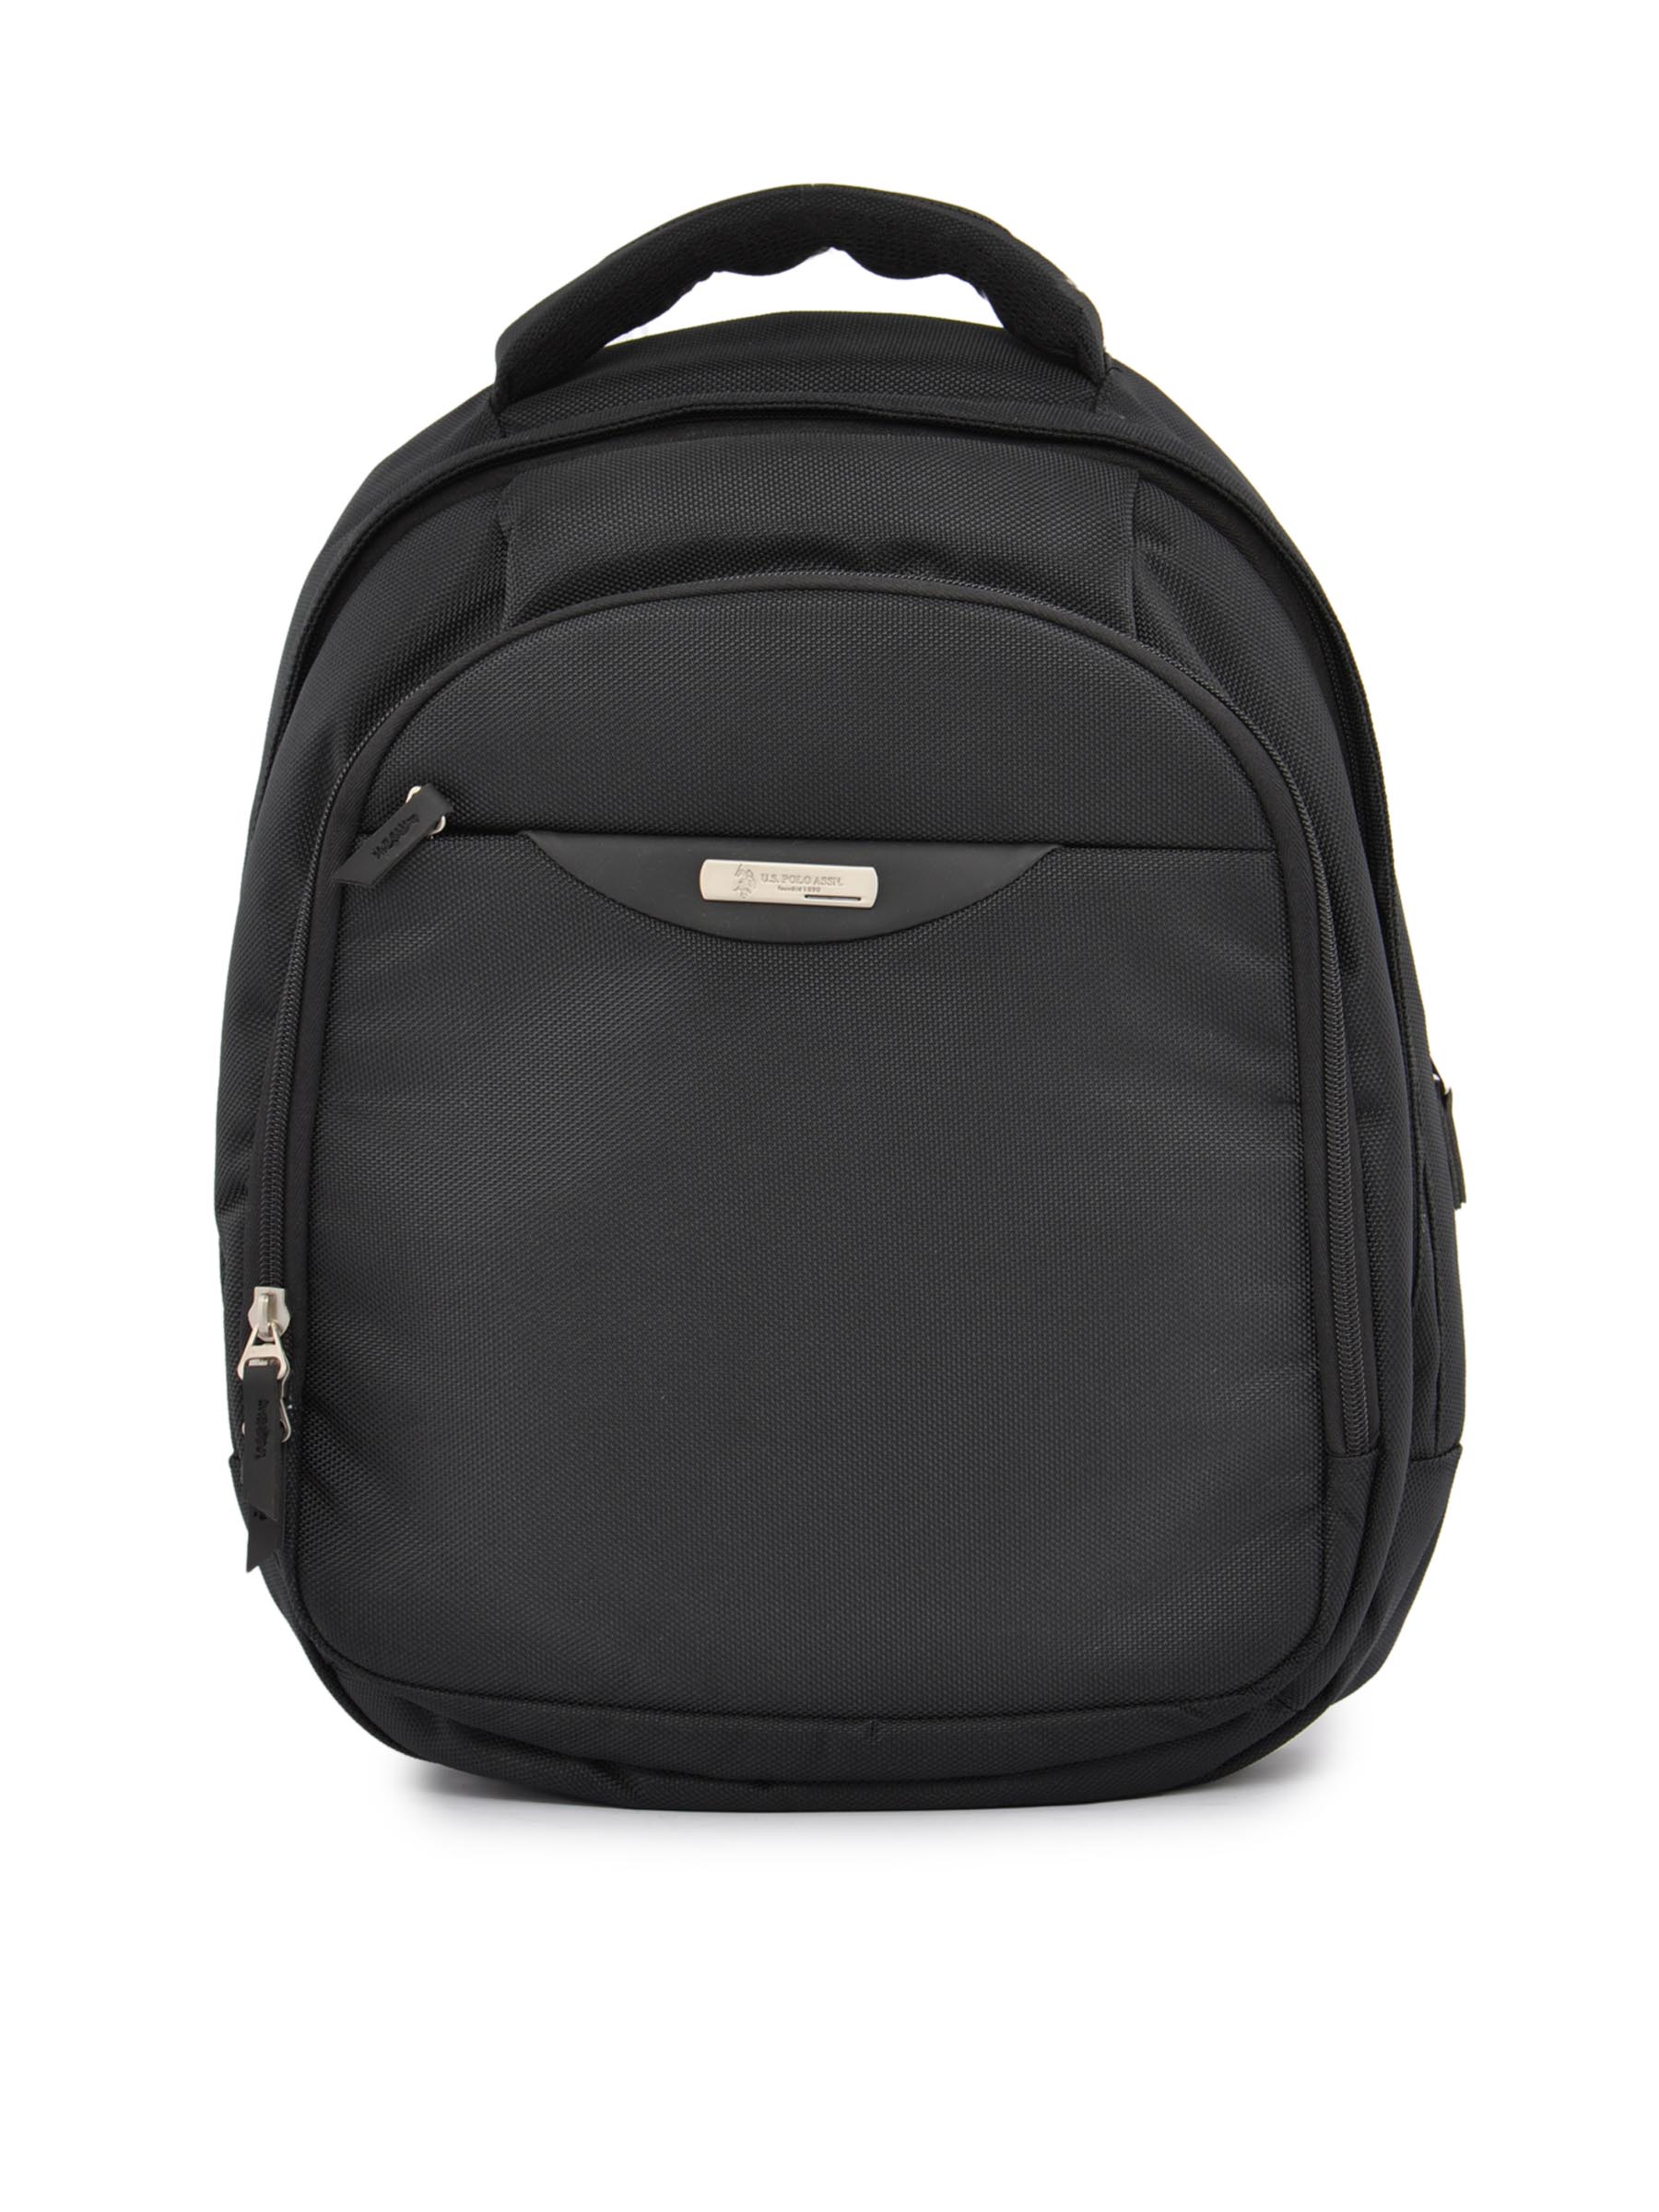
U.S. Polo Assn. Unisex Black Backpack
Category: Accessories / Bags / Backpacks
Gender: Unisex
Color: Black
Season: Fall 2011
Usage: Casual